Sport in Scotland

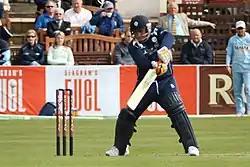
Ryan Watson batting against India

Rugby sevens is a variant of rugby union, initially conceived by Ned Haig, a butcher from Melrose, Roxburghshire, as a fundraising event for his local club Melrose RFC in 1883. The earliest recorded sevens match was played at the Greenyards, where it was well-received. The first official international sevens tournament occurred at Murrayfield as part of the "Scottish Rugby Union's celebration of rugby" centenary celebrations in 1973. Due to the success of the format, the ongoing Hong Kong Sevens was launched three years later, and numerous other international competitions followed. In 1993, the Rugby World Cup Sevens, in which the "Melrose Cup" is contested, was launched, which is named after its town of origin. In the meantime, the annual Melrose Sevens tournament continues in popularity and there is a healthy Borders Sevens Circuit. The annual IRB Sevens World Series, featuring international sides from around the world, used to feature the Edinburgh Sevens at Murrayfield, but that tournament has since been replaced by the Paris Sevens.